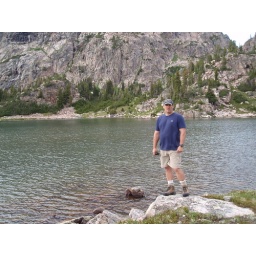
DAY 2: Getting ready to wash off in the numbing cold lake water